Sentosa

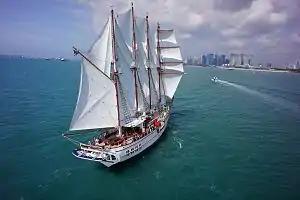
The tall ship, "Royal Albatross"

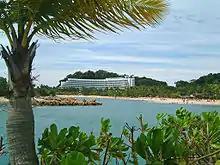
Siloso Beach in Sentosa, with the Shangri-La Rasa Sentosa resort overlooking the bay

Sentosa offers a variety of attractions, museums, and other facilities. These include Universal Studios and Madame Tussauds chain of attractions, as well as a Marine Life Park, which consists of a water park and an aquarium. Most of the attractions on Sentosa are located in either Resorts World Sentosa, Imbiah Lookout, or the Sentosa Beachfront.